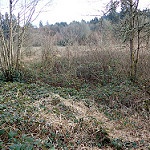
Label: forest